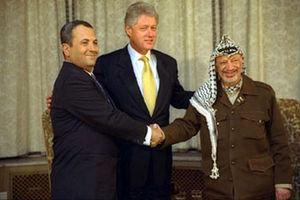
Yasser Arafat, né le 24 août 1929 au Caire en Égypte et mort le 11 novembre 2004 à Clamart en France, de son vrai nom Mohamed Abdel Raouf Arafat al-Qoudwa al-Husseini et connu aussi sous son surnom Abou Ammar, est un activiste et homme d'État palestinien.